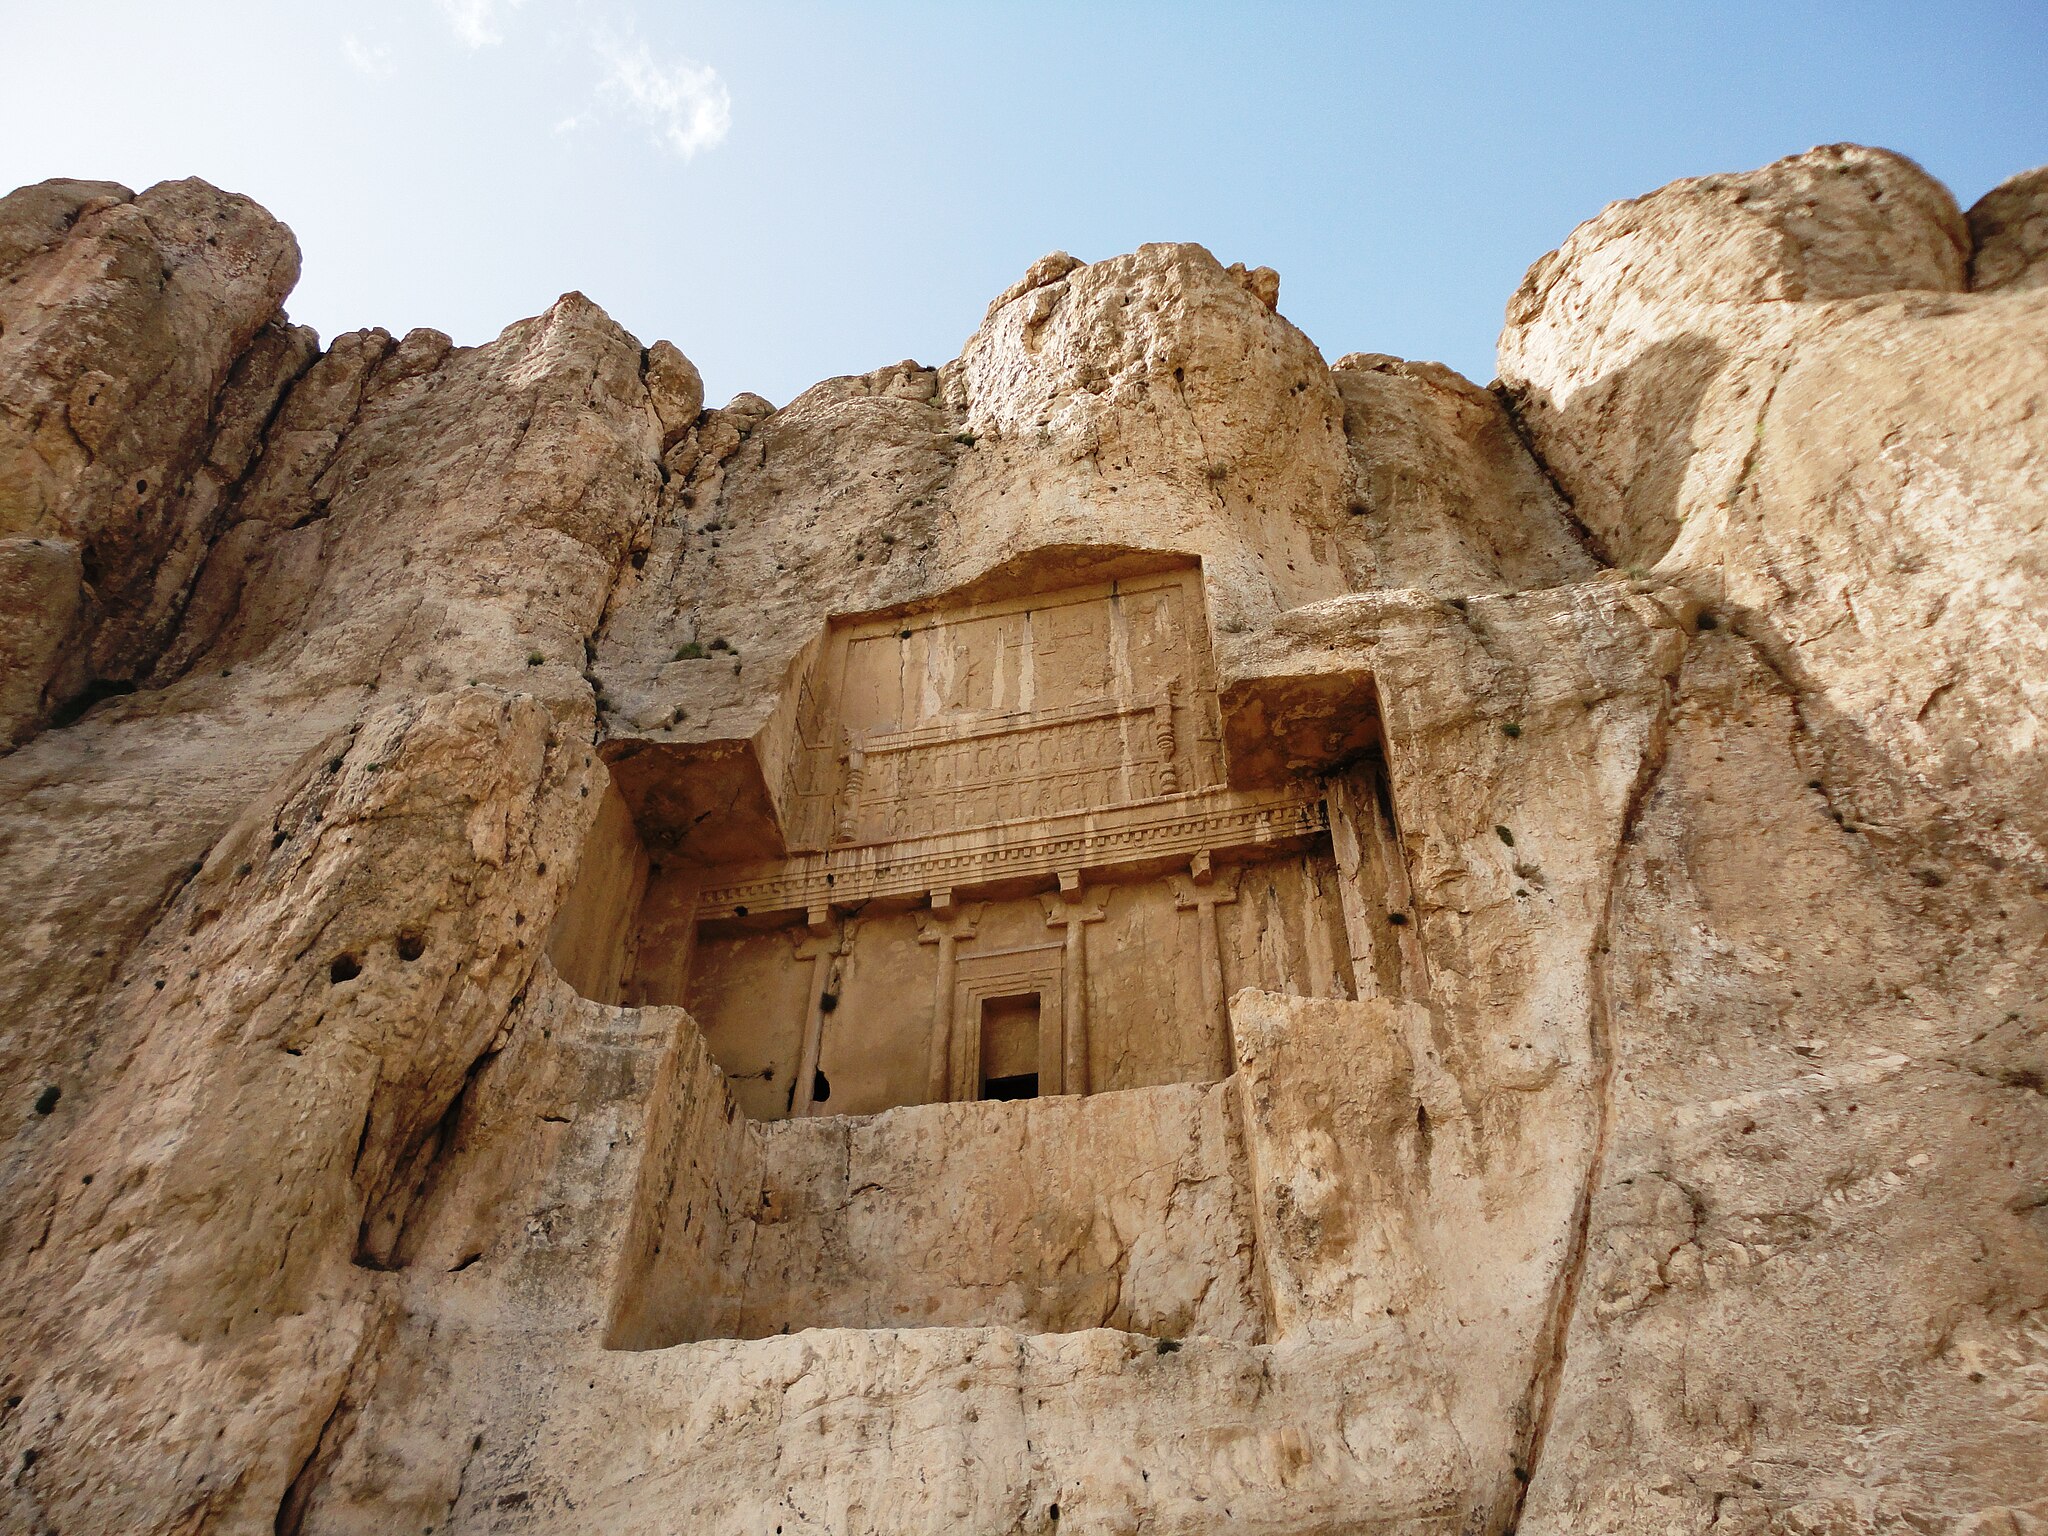
Title: دارا - panoramio
Description: دارا
Date: Taken on 25 March 2011
Categories: Tomb of Artaxerxes I, Panoramio files uploaded by Panoramio upload bot, Panoramio images reviewed by trusted users, Photos from Panoramio, Files with coordinates missing SDC location of creation, Iran photographs taken on 2011-03-25, Photos from Panoramio ID 4463059